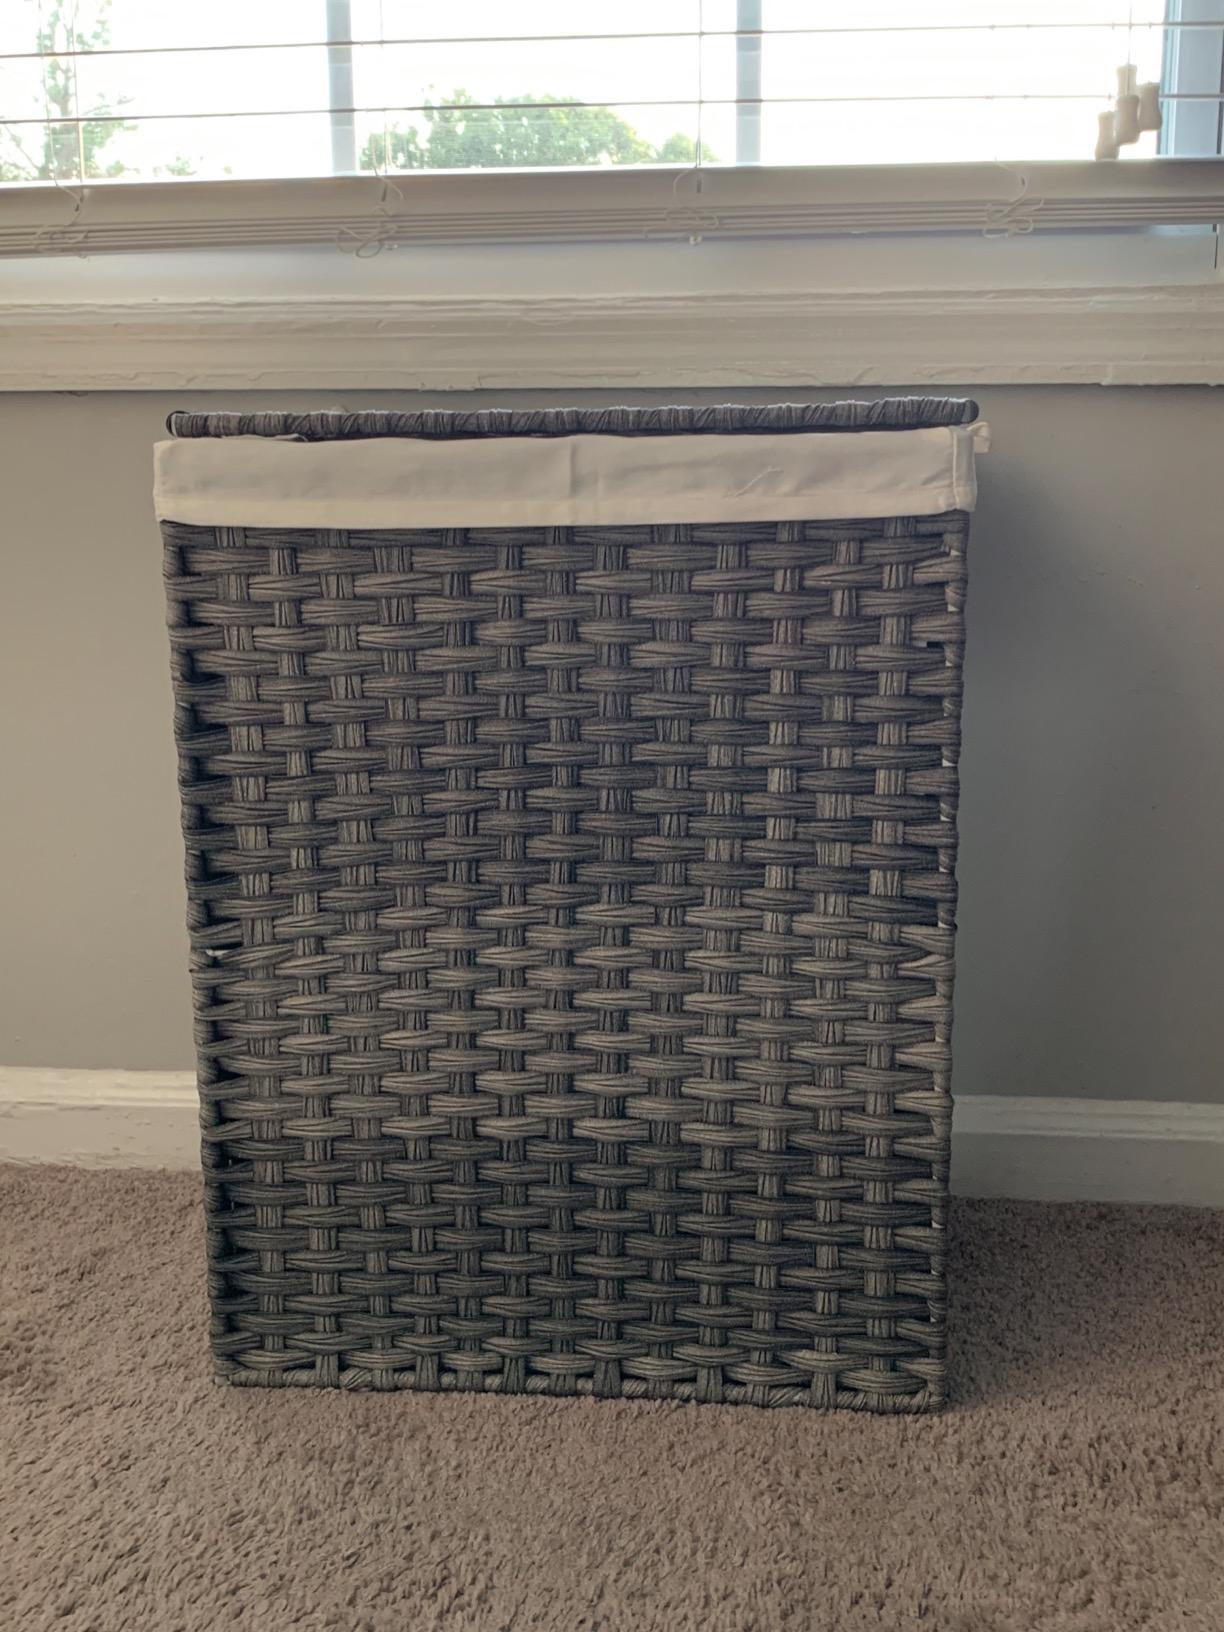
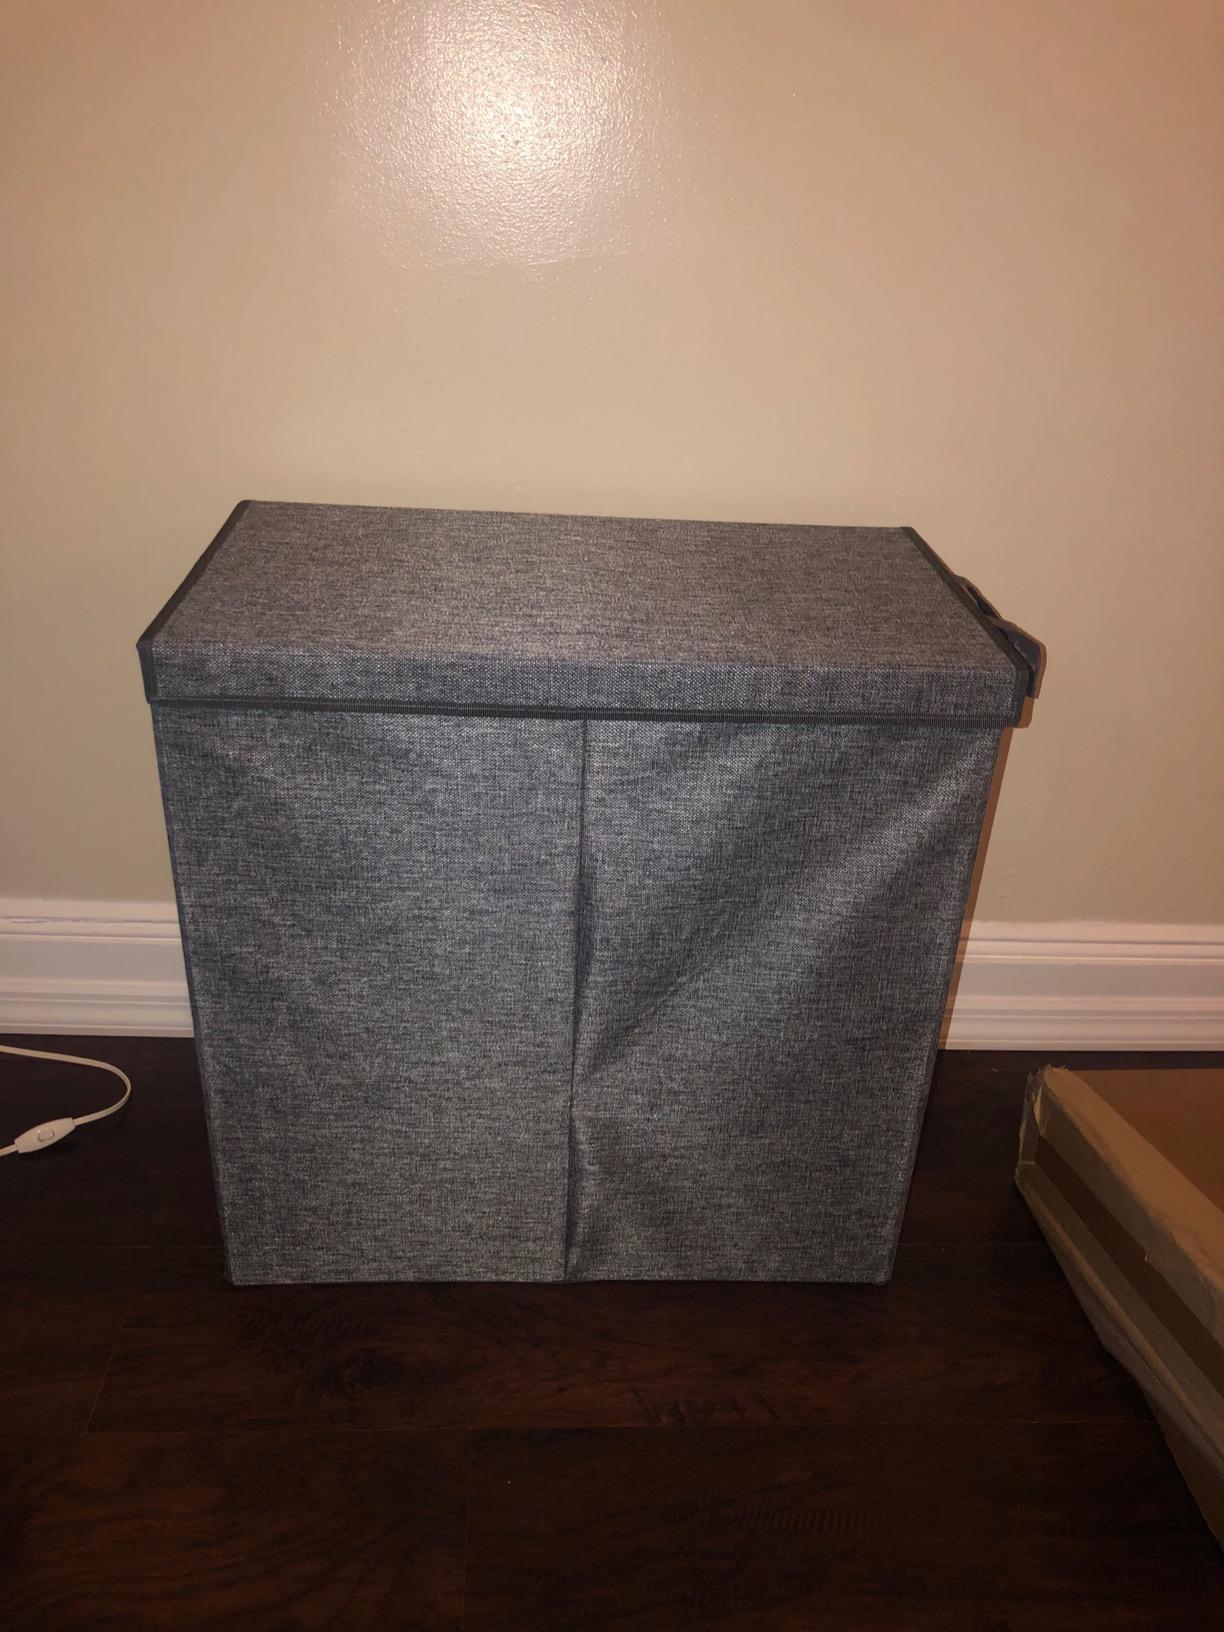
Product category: items_hamper
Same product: no